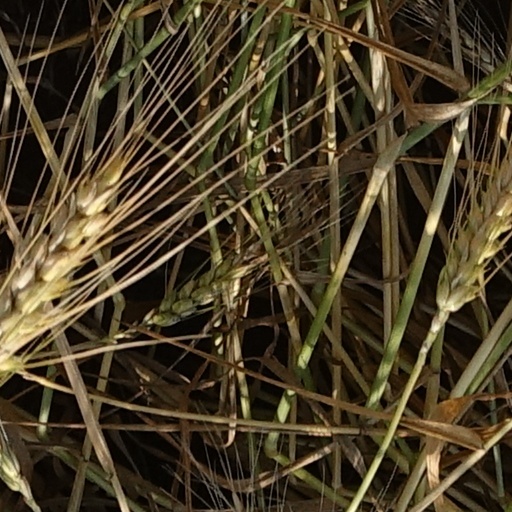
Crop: wheat